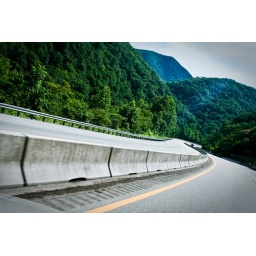
highway in mountains located in north carolina